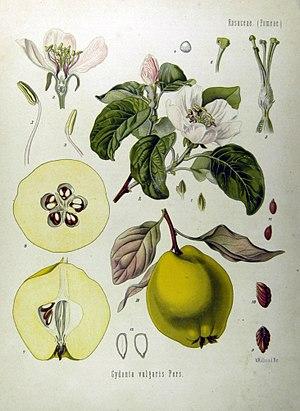
Le Cognassier aussi appelé coing est une espèce d'arbustes ou de petits arbres de la famille des Rosacées originaire des régions tempérées du Caucase et d'Iran. Ses fruits sont des coings appelés aussi pommes d'or ou poires de Cydonie. C'est l'unique représentant du genre Cydonia.